Gabrielė Martirosian

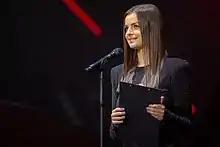
Martirosian in 2020

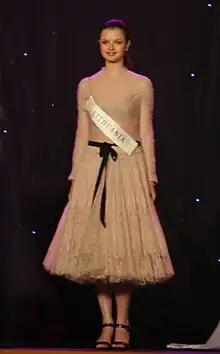
Martirosian at Miss World 2008

Gabrielė Martirosian (born Martirosianaitė; 23 February 1991 in Kaunas) is a Lithuanian model, actress and radio and television presenter. She is best known as Miss Lithuania 2008.